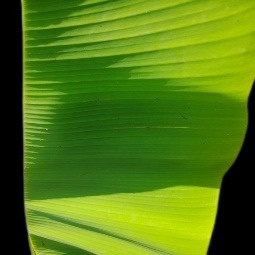
Label: Healthy